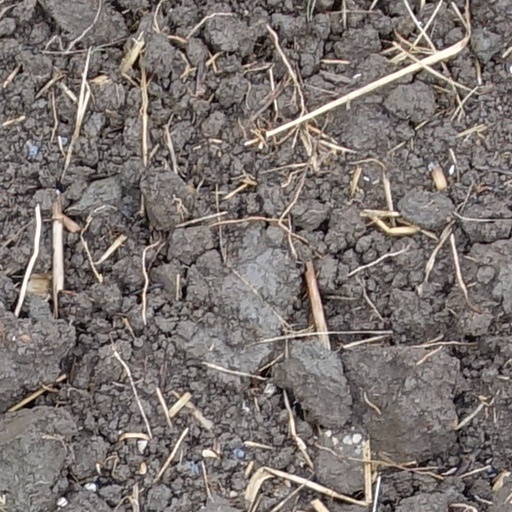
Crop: wheat